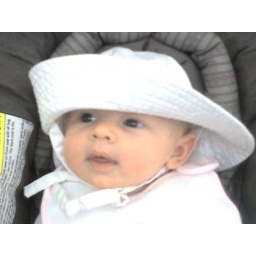
For a sunny afternoon in California, every girl needs a cute hat to stroll about town.